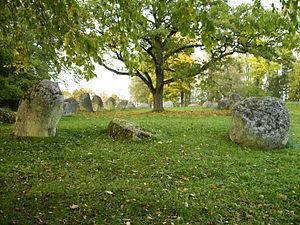
Cette liste non exhaustive, recense les sites mégalithiques encore visibles en Suède.